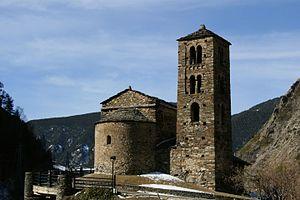
Cet article recense les sites inscrits au patrimoine mondial en Andorre.
L'Andorre, en forme longue la principauté d'Andorre, est un État d'Europe du Sud et, selon certaines définitions, de l'Ouest. Bordée par l'Espagne et la France, et située dans le massif des Pyrénées, elle est principalement constituée de montagnes élevées. Il s'agit d'un des plus petits États souverains d'Europe, avec une superficie de 468 km² et une population estimée à 77 000 habitants en 2019. Établie à 1 023 mètres au-dessus du niveau de la mer, Andorre-la-Vieille, sa capitale, est la plus haute d'Europe. La langue officielle est le catalan, la monnaie officielle est l'euro. La devise de l'Andorre est « Virtus Unita Fortior », et son drapeau est constitué de trois bandes verticales bleue, jaune et rouge, la bande jaune étant plaquée de l'écusson andorran. L'hymne national est El Gran Carlemany.